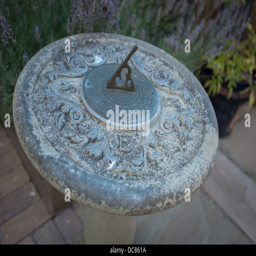
vintage sundial in a garden